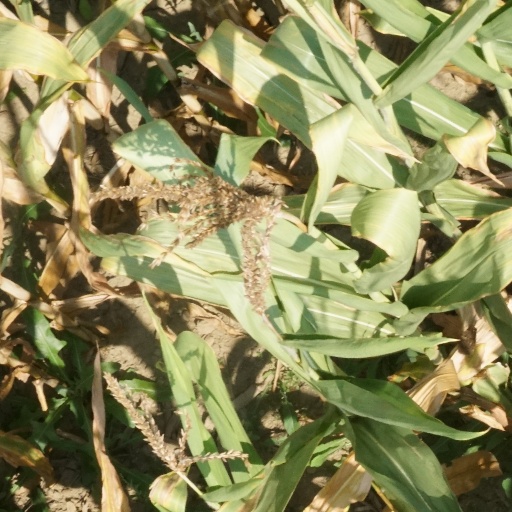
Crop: maize; corn